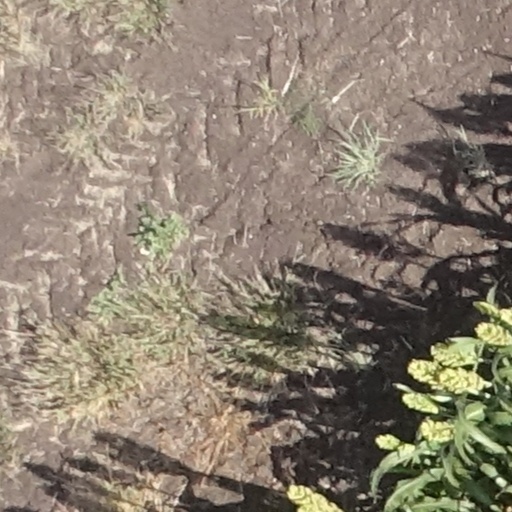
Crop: sorghum